1899 British Lions tour to Australia

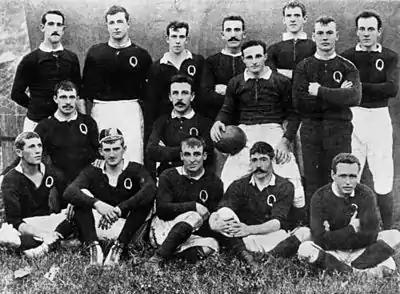
The Queensland team that played the British Lions on 8 July. The players had avoided the photographer through the day, and were finally obliged to sit for the portrait very soon after leaving the field.

Play progressed in neutral territory for a few phases until Mullineux began a series of passes that were praised for the high level of skill shown. The passes went from Mullineux to Cookson, then Francomb, then Doran and on to Nicholls, who was about to cross the touch line only a couple of yards from the try line. In time he blindly passed back, and Adamson, who was in support, received the ball, passed on to Nicholls, who, making it through numerous Australian defenders, crossed the line for the try. Martelli missed the conversion attempt.